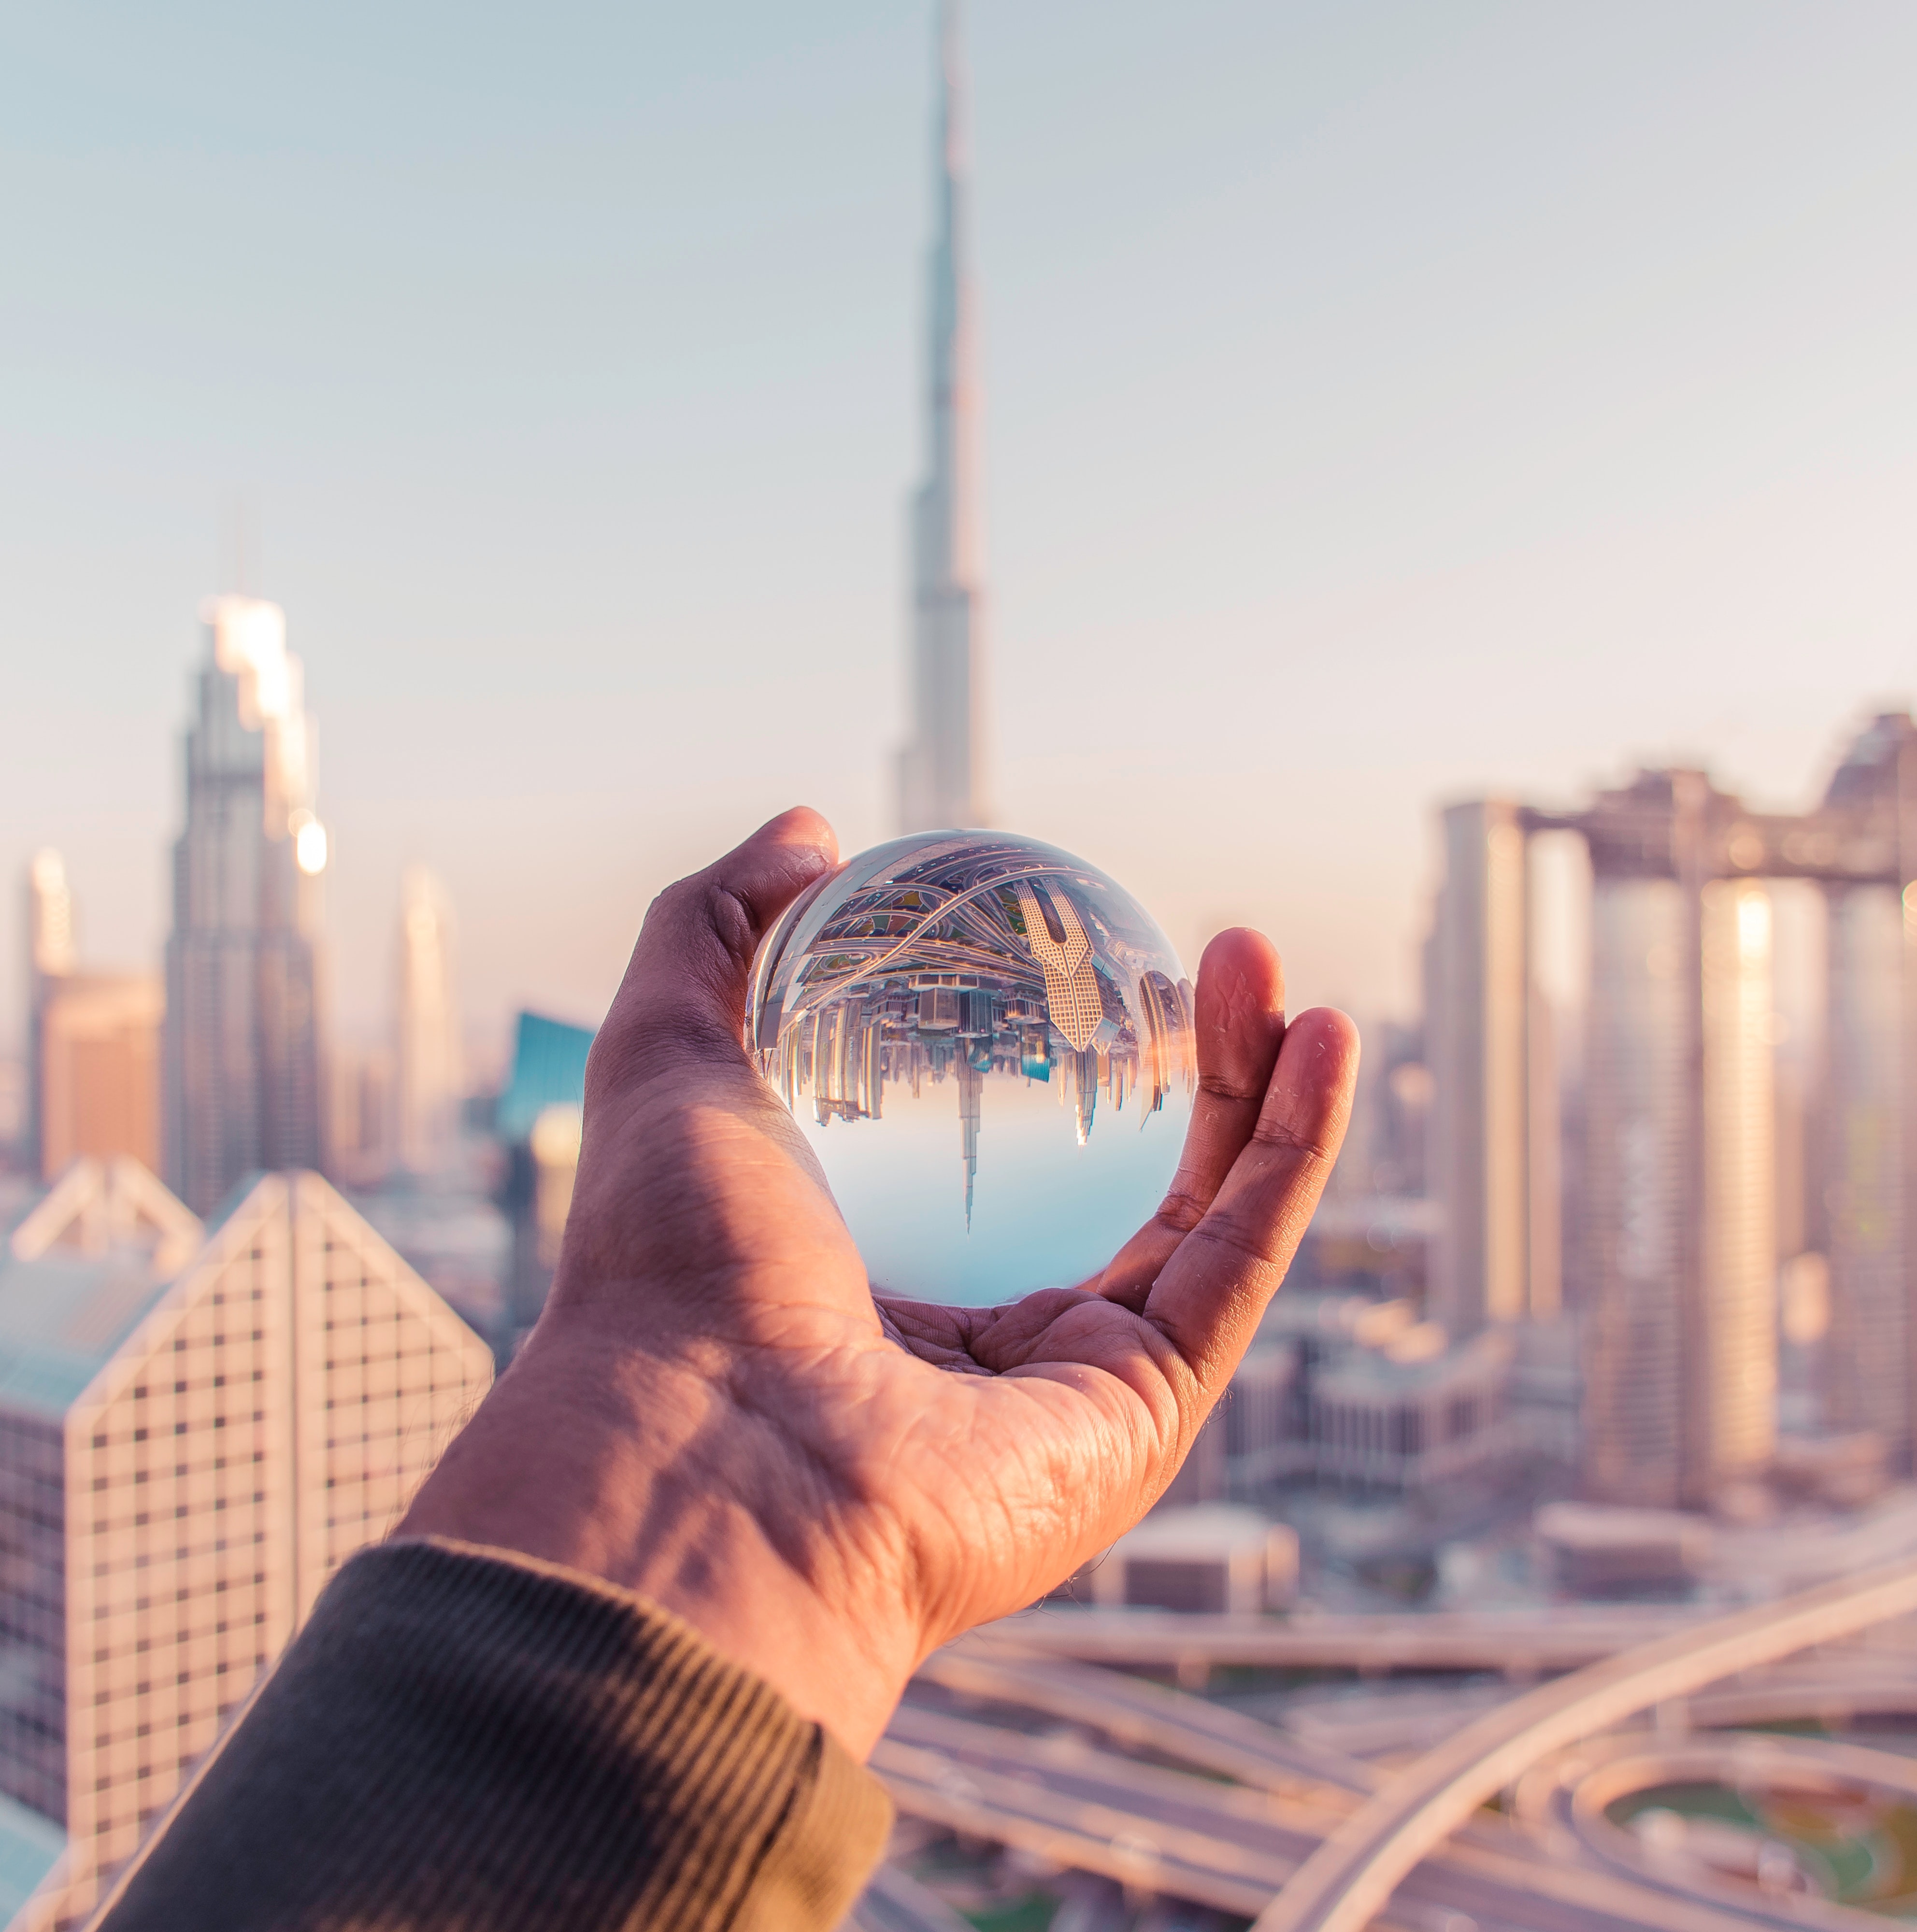
hand, finger, sky, human settlement, world, city, sunlight, photography, sphere, skyline, thumb, architecture, stock photography, cityscape, skyscraper, vacation, reflection, gesture, games, glasses, tourism, building